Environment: real
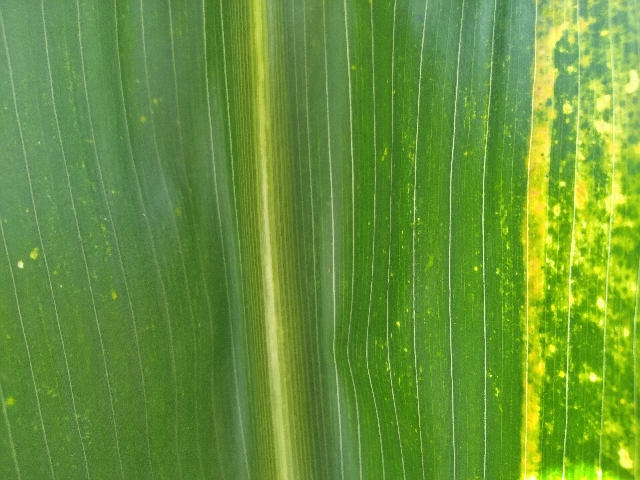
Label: lethal_necrosis